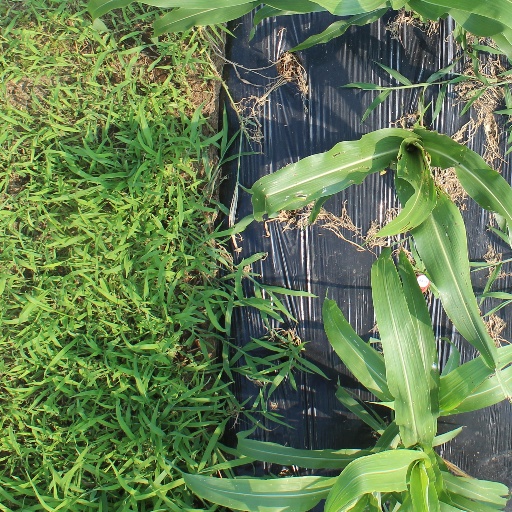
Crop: sorghum